California State University

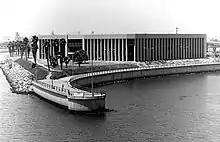
The first purpose-built headquarters of the California State University, built in 1976 in Long Beach.

In 1966, James R. Mills, a state assemblyman from San Diego, suggested studying the possibility of changing the name of the system to California State University. Much of the leadership on this matter emerged from the San Diego area in the following years, but several bills introduced by San Diego legislators failed to pass in the face of staunch opposition from the University of California. The final compromise was that the system would become the California State University and Colleges. Alex Sherriffs, then serving as an education advisor to Governor Reagan, later explained that he was among those who fought the name change because "most of the campuses are not, by any definition I've ever seen, a university. A university ... includes several colleges and is heavily engaged in scholarship and research. It gives the doctoral degrees". Governor Ronald Reagan signed Assembly Bill 123 into law on November 29, 1971 and the board was renamed the "Trustees of the California State University and Colleges".